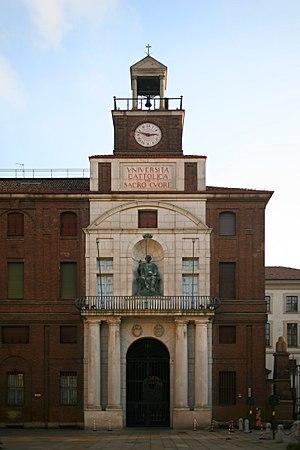
Ezio Franceschini est un universitaire italien, latiniste et académicien, spécialiste de littérature latine médiévale, qui fut recteur de l'université catholique du Sacré-Cœur.
Giannino Castiglioni né à Milan le 4 août 1884 et mort à Lierna le 27 août 1971 est un sculpteur, un peintre et médailleur italien. Giannino Castiglioni a principalement influencé ses fils Achille Castiglioni et Pier Giacomo Castiglioni.